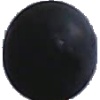
Label: Grape Blue 1